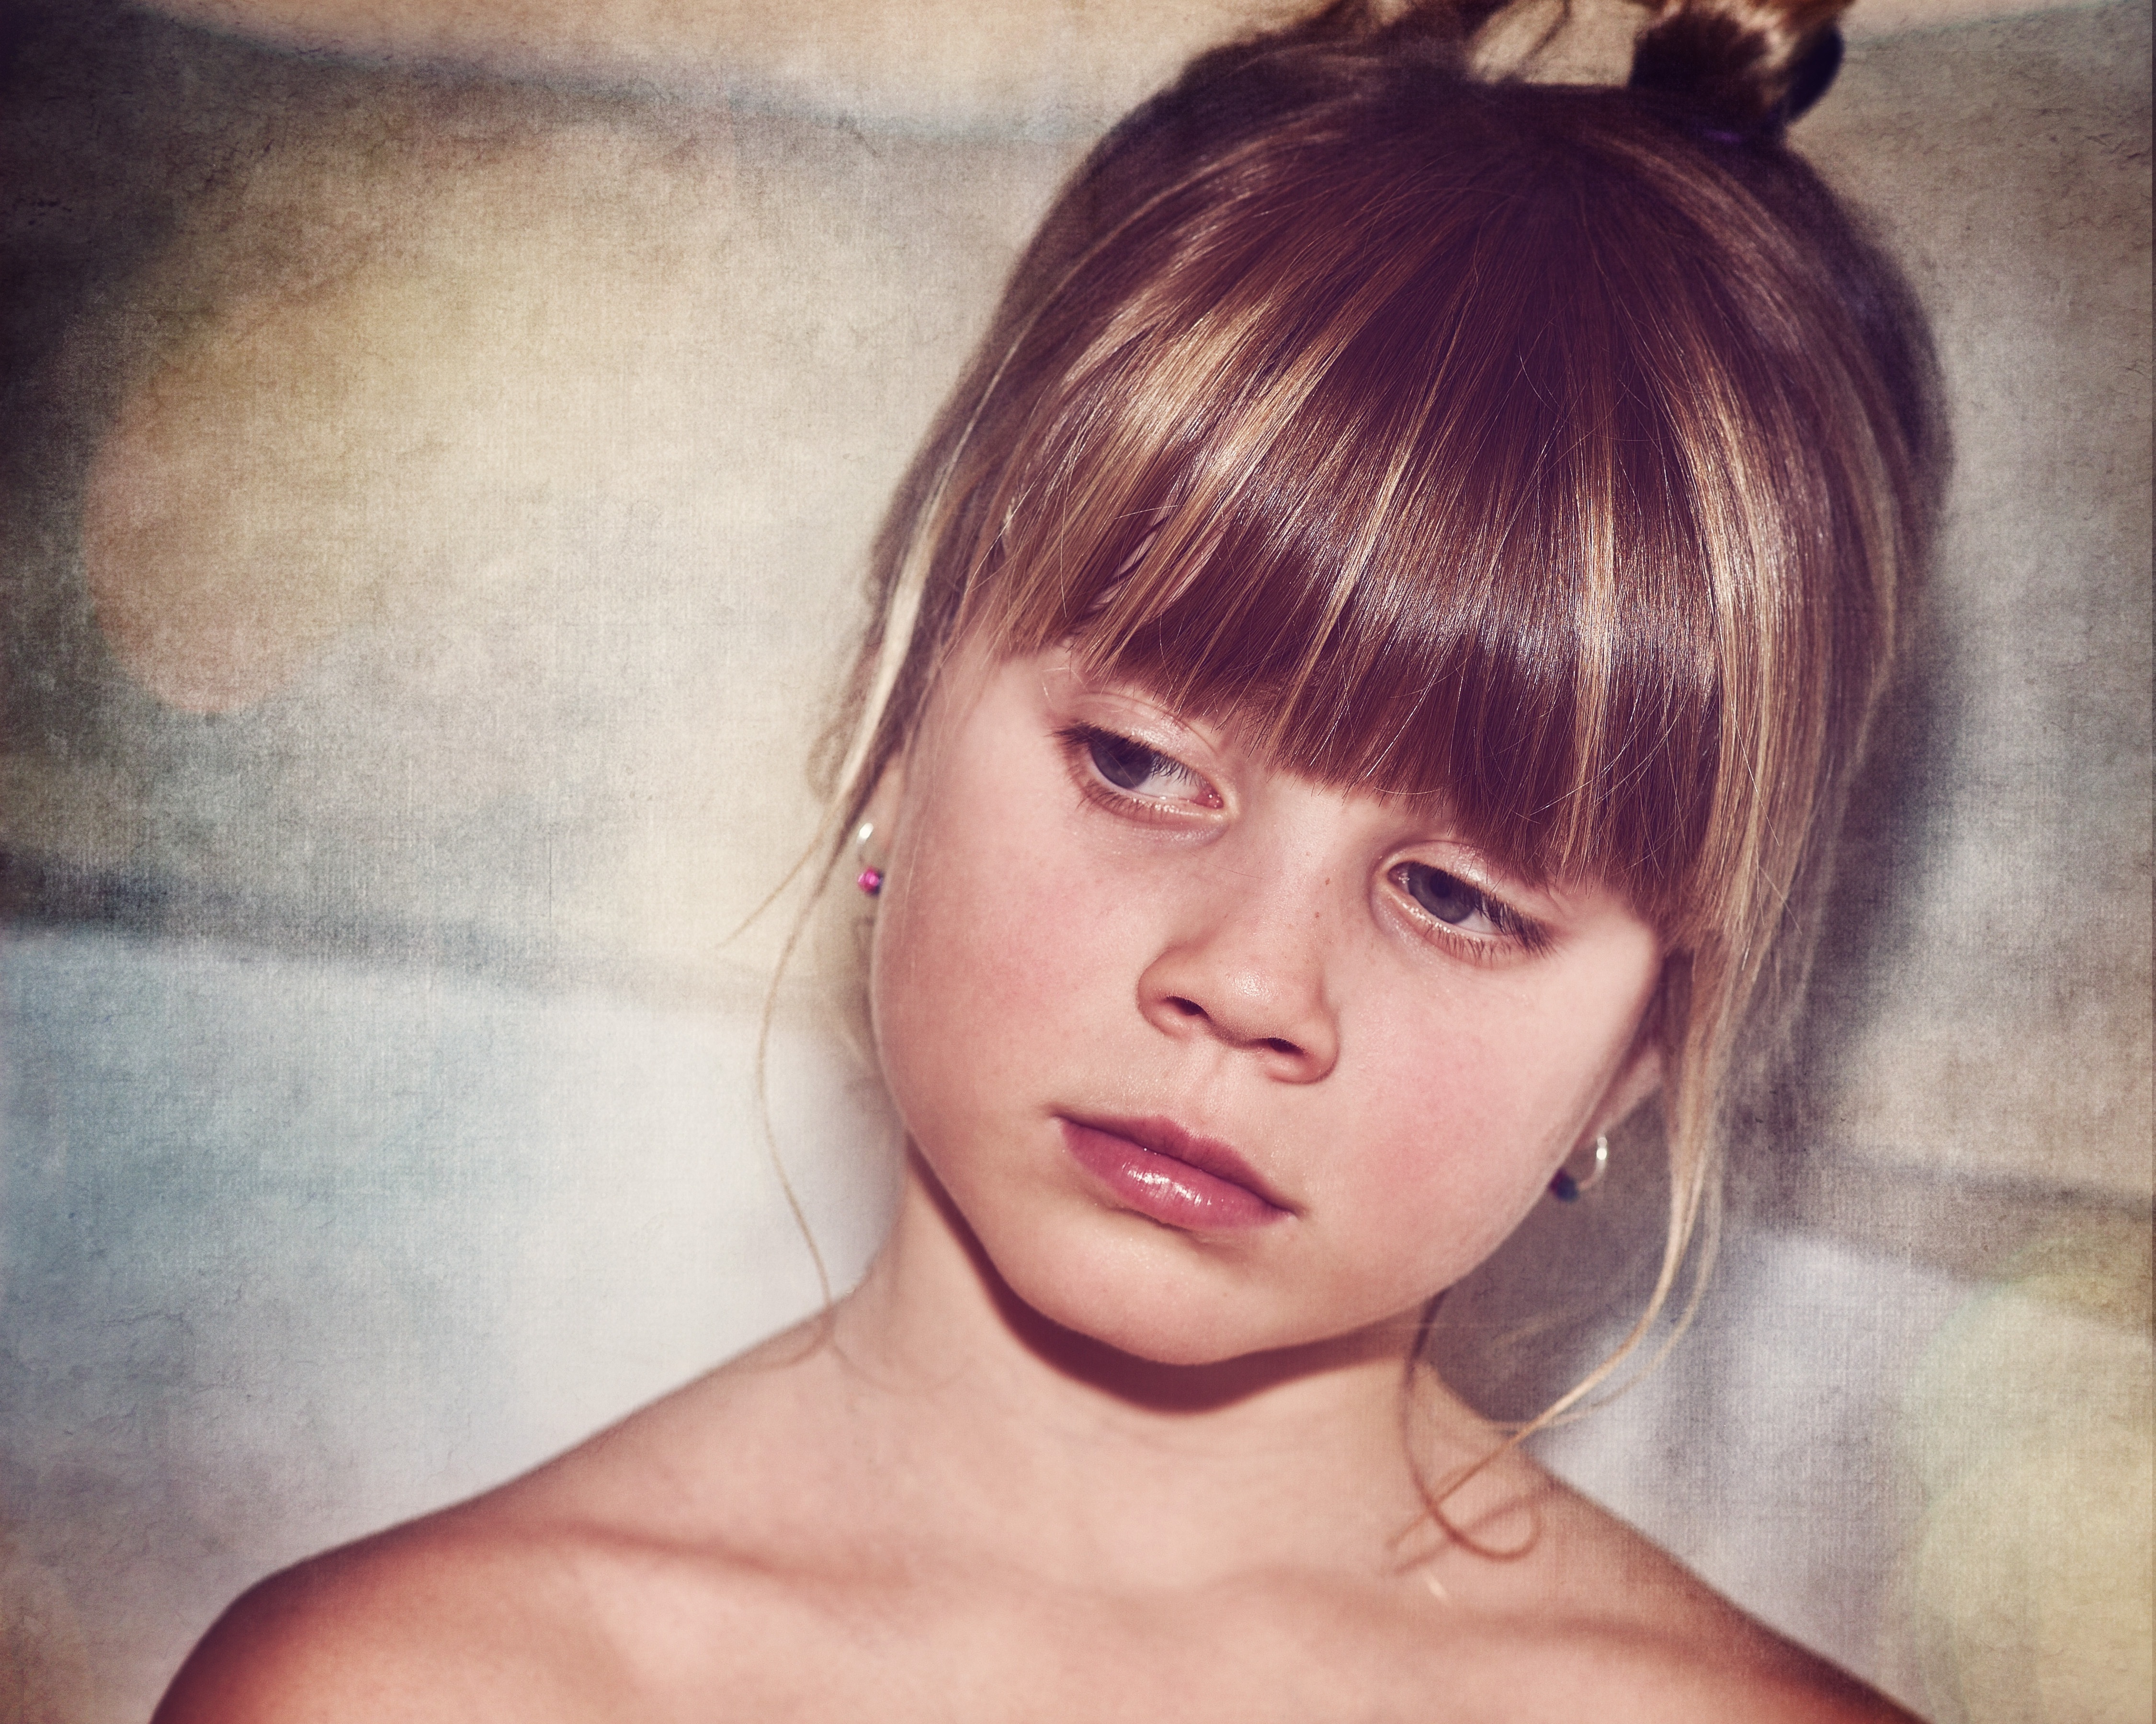
person, girl, hair, photography, view, portrait, model, child, thoughtful, hairstyle, long hair, black hair, sad, face, nose, eye, head, skin, beauty, blond, organ, brown hair, portrait photography, art model